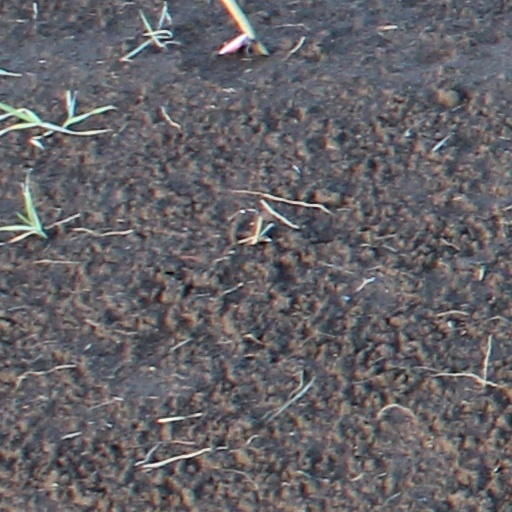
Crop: wheat